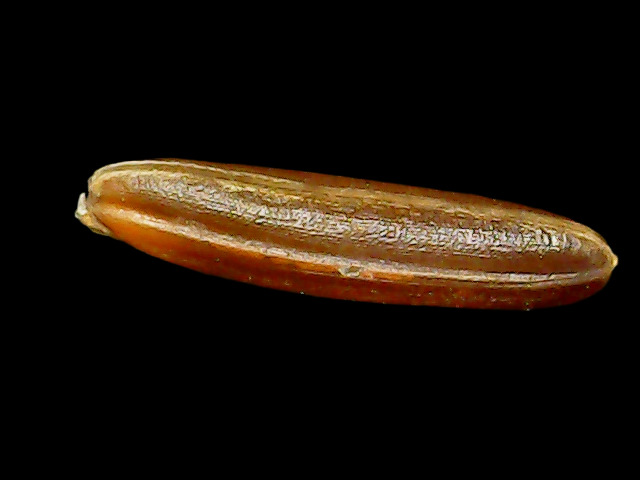
Rice variety: Binadhan20